Gothenburg

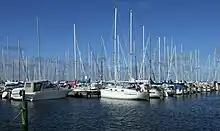
Boats at Saltholmen in the Gothenburg archipelago

As in all of Sweden, a variety of sports are followed, including football, ice hockey, basketball, handball, floorball, baseball, and figure skating. A varied amateur and professional sports clubs scene exists.